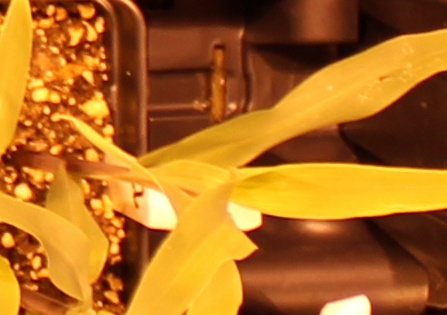
Label: Corn